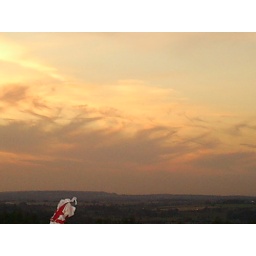
luvly sky by the castle